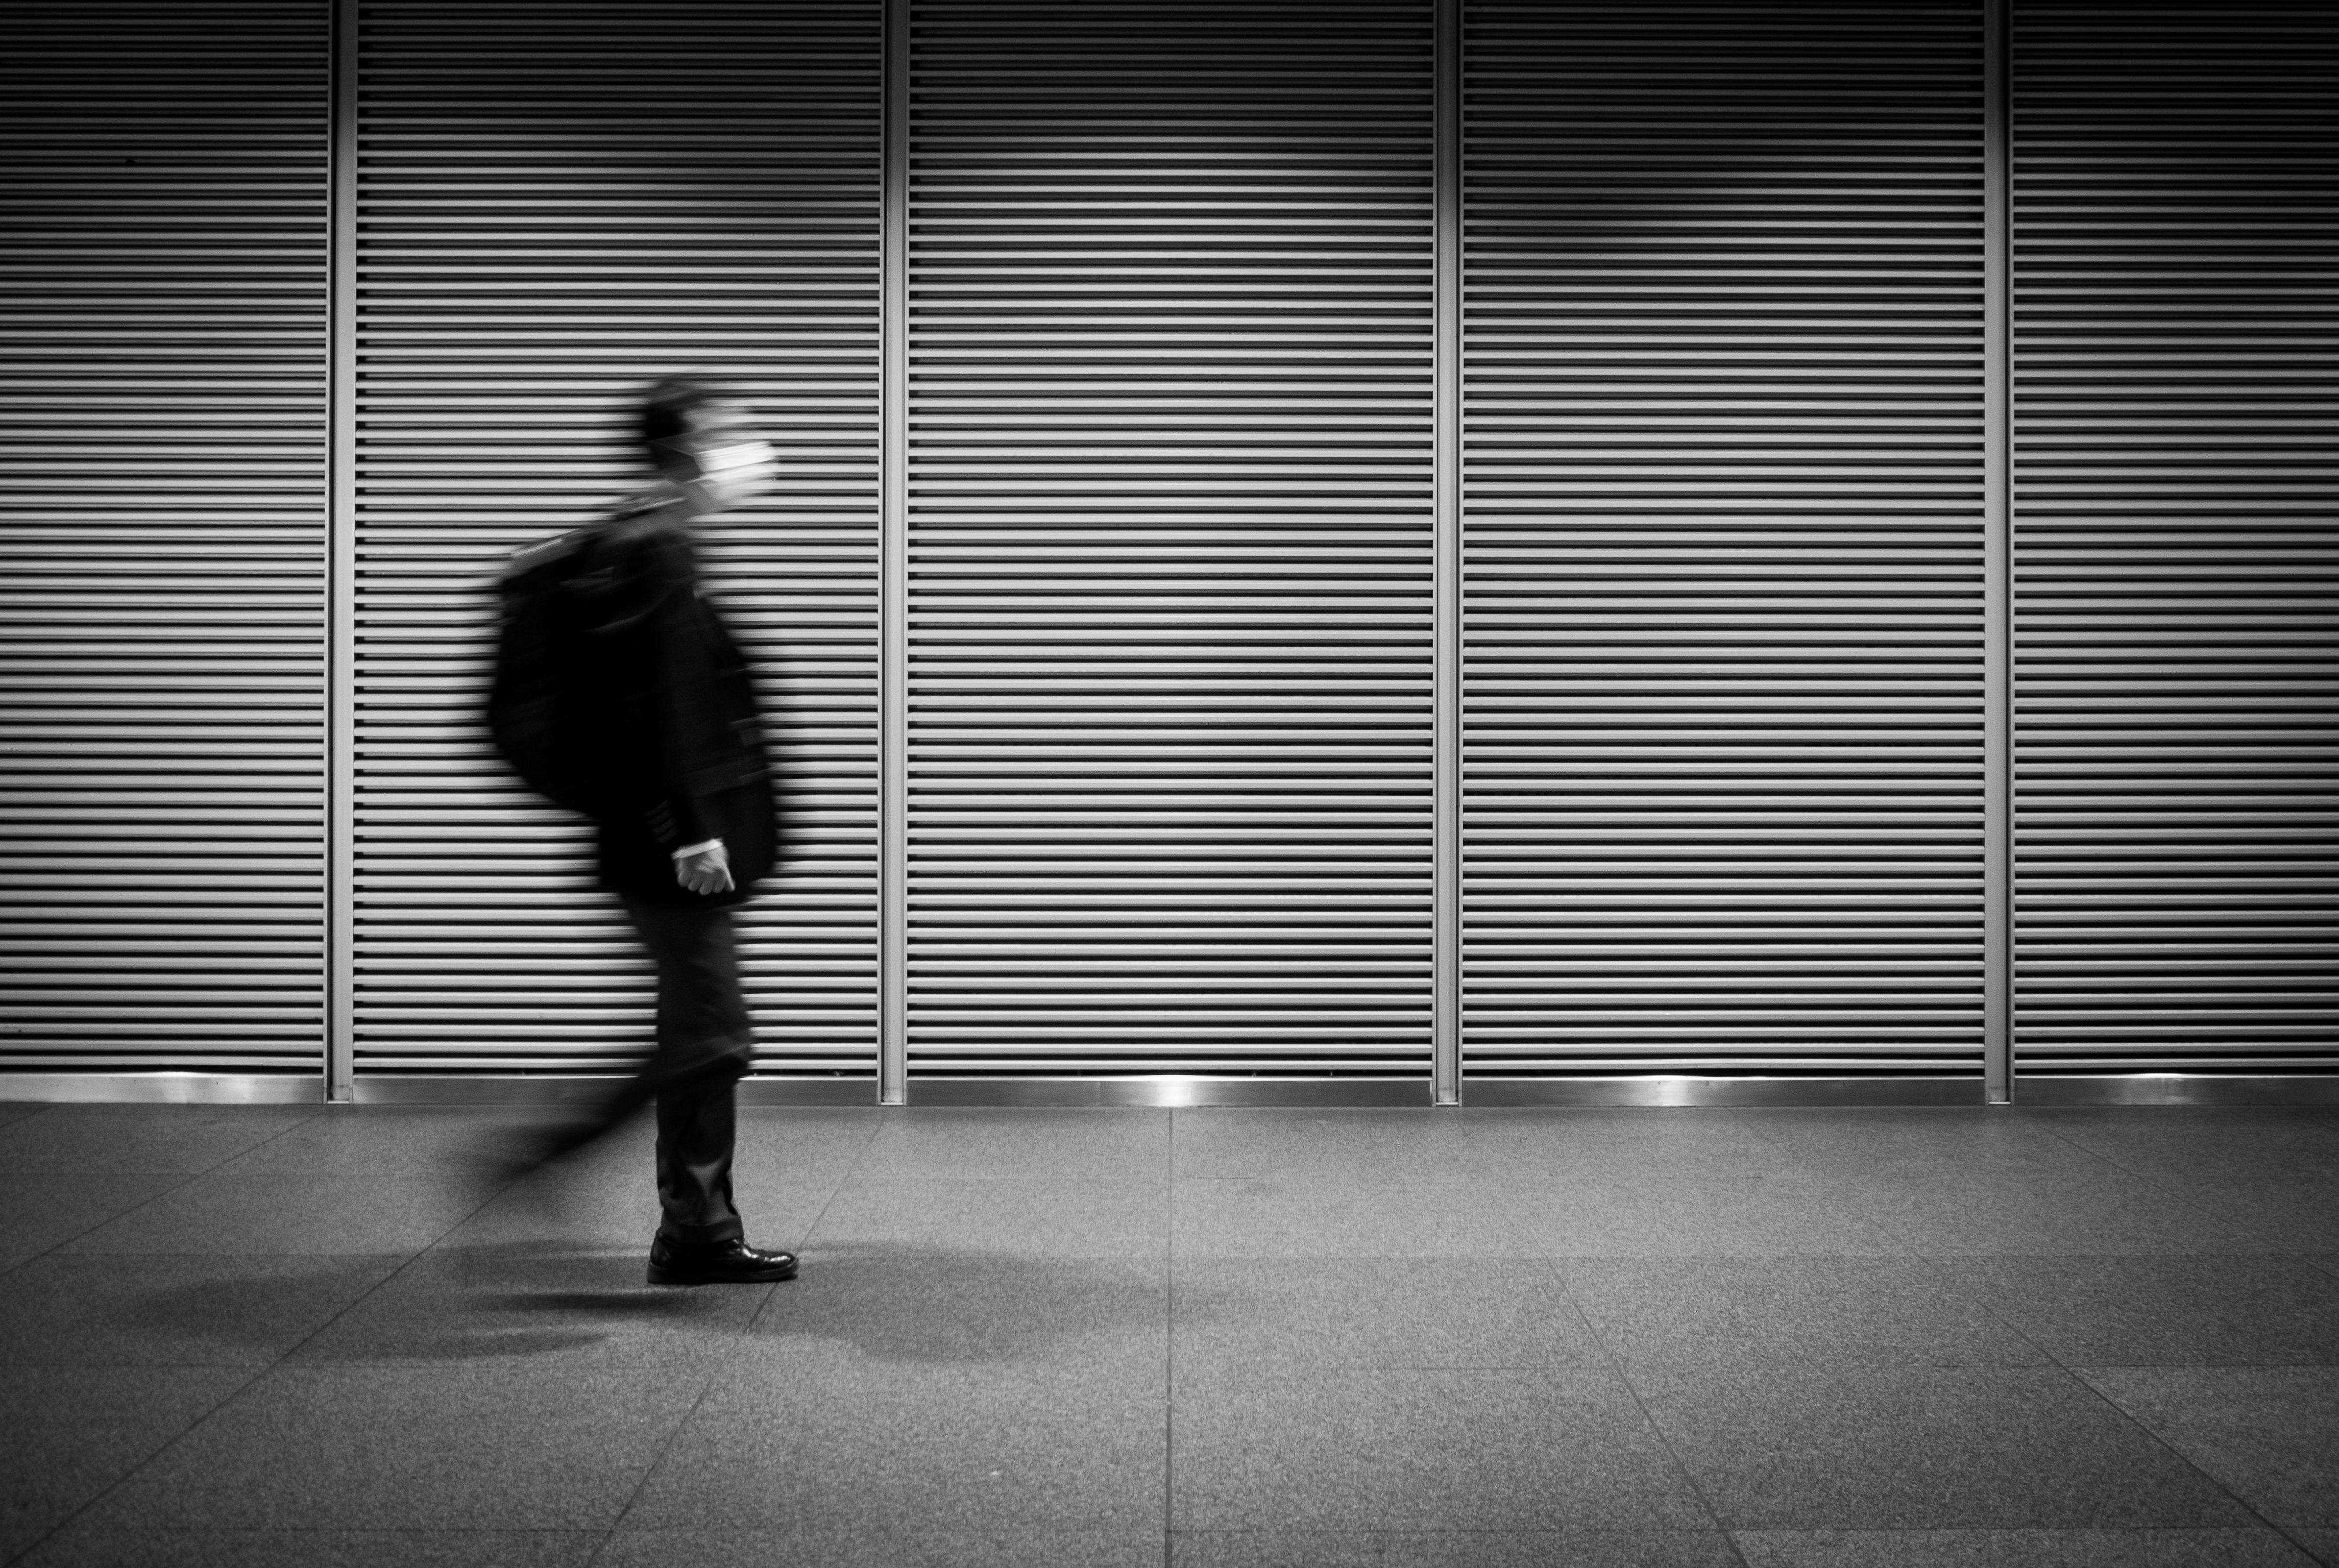
light, black and white, white, street, photography, line, shadow, darkness, black, monochrome, interior design, streetphotography, flickr, thomas, design, olympus, photograph, omd, fuji, shape, leica, monochrom, leuthard, hcb, thomasleuthard, monochrome photography, window covering, human positions